Gary L. Lancaster

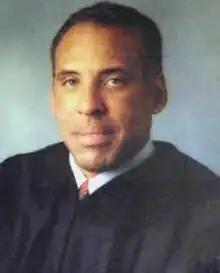

Gary Lee Lancaster (August 14, 1949 – April 24, 2013) was a United States district judge of the United States District Court for the Western District of Pennsylvania.